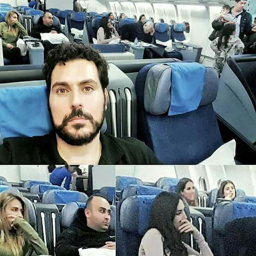
the look of horror in the passenger 's face when children start boarding the plane